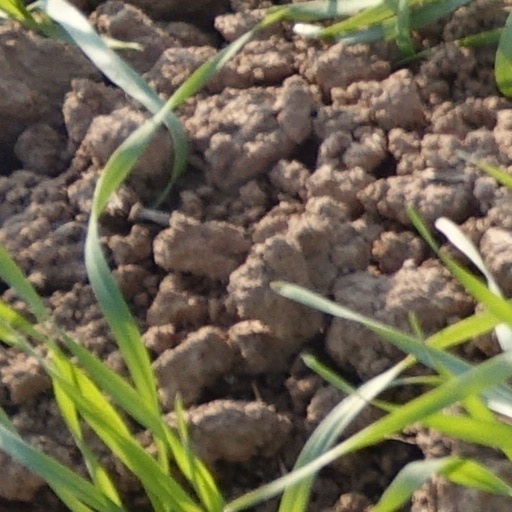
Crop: wheat